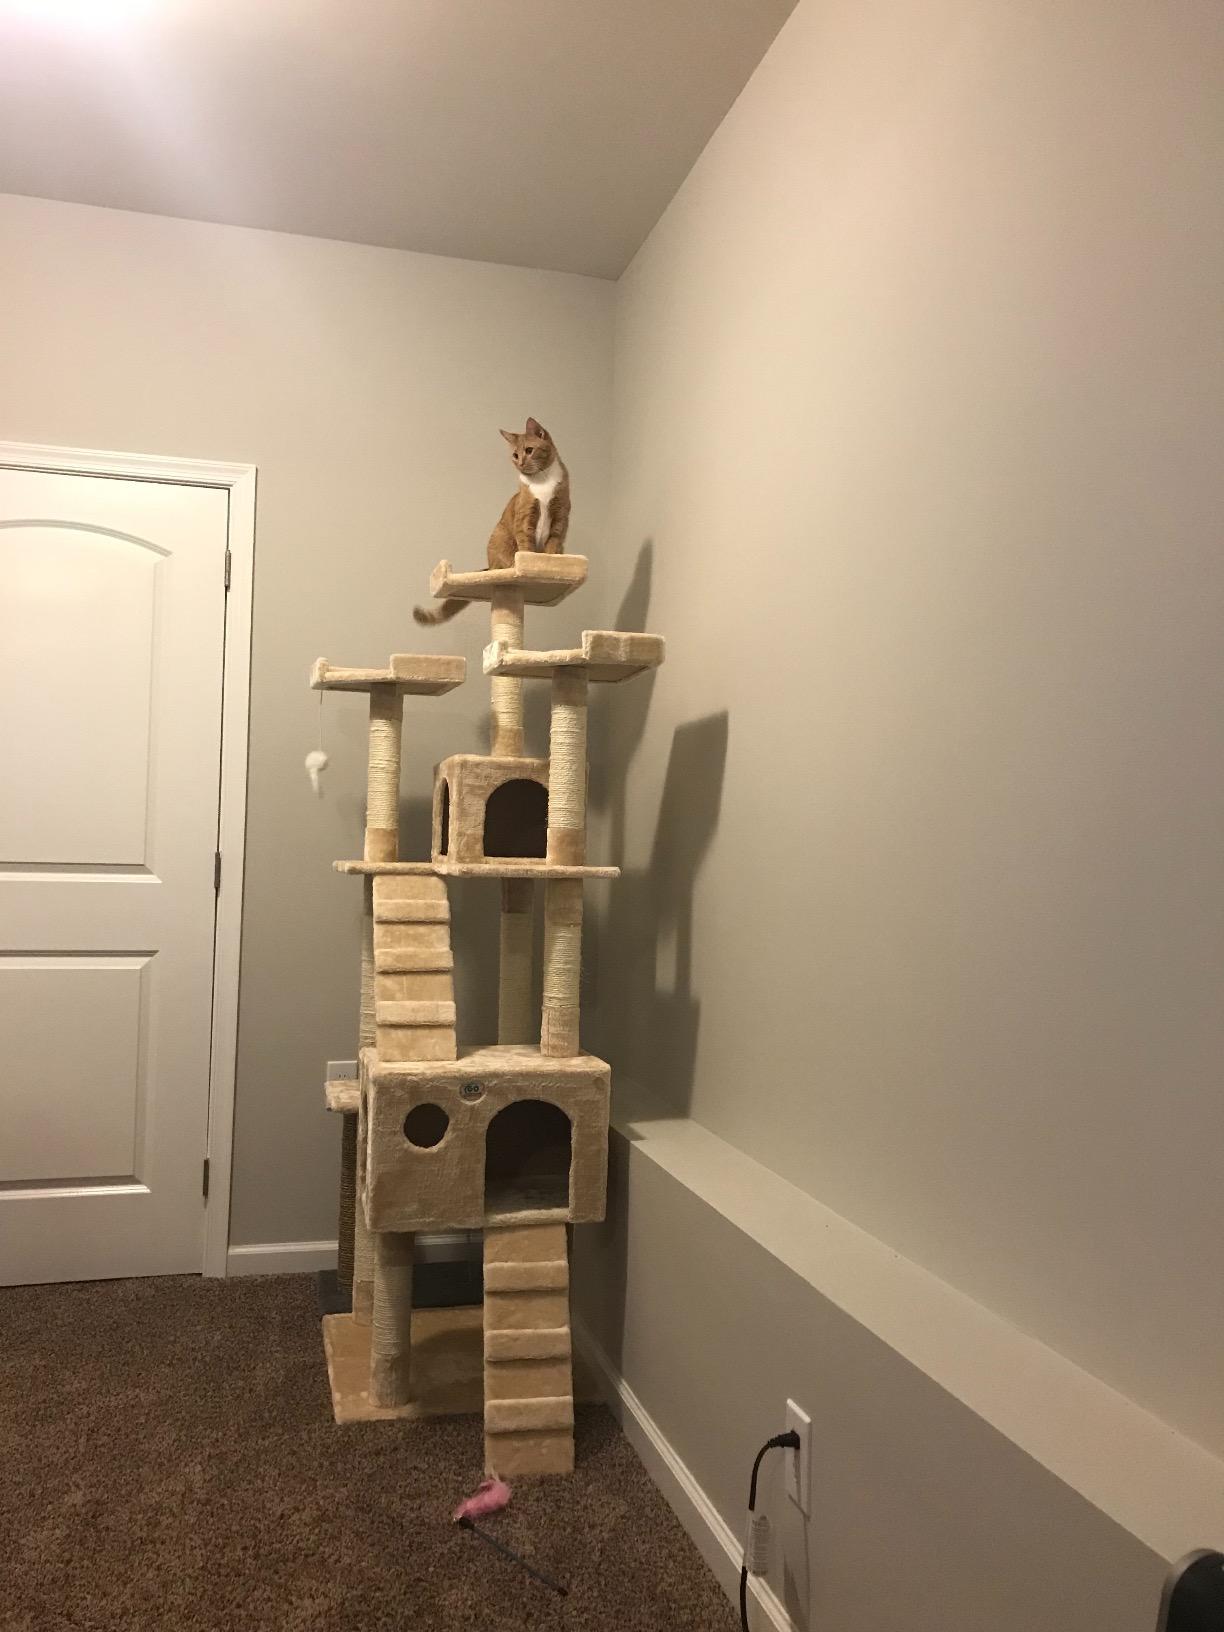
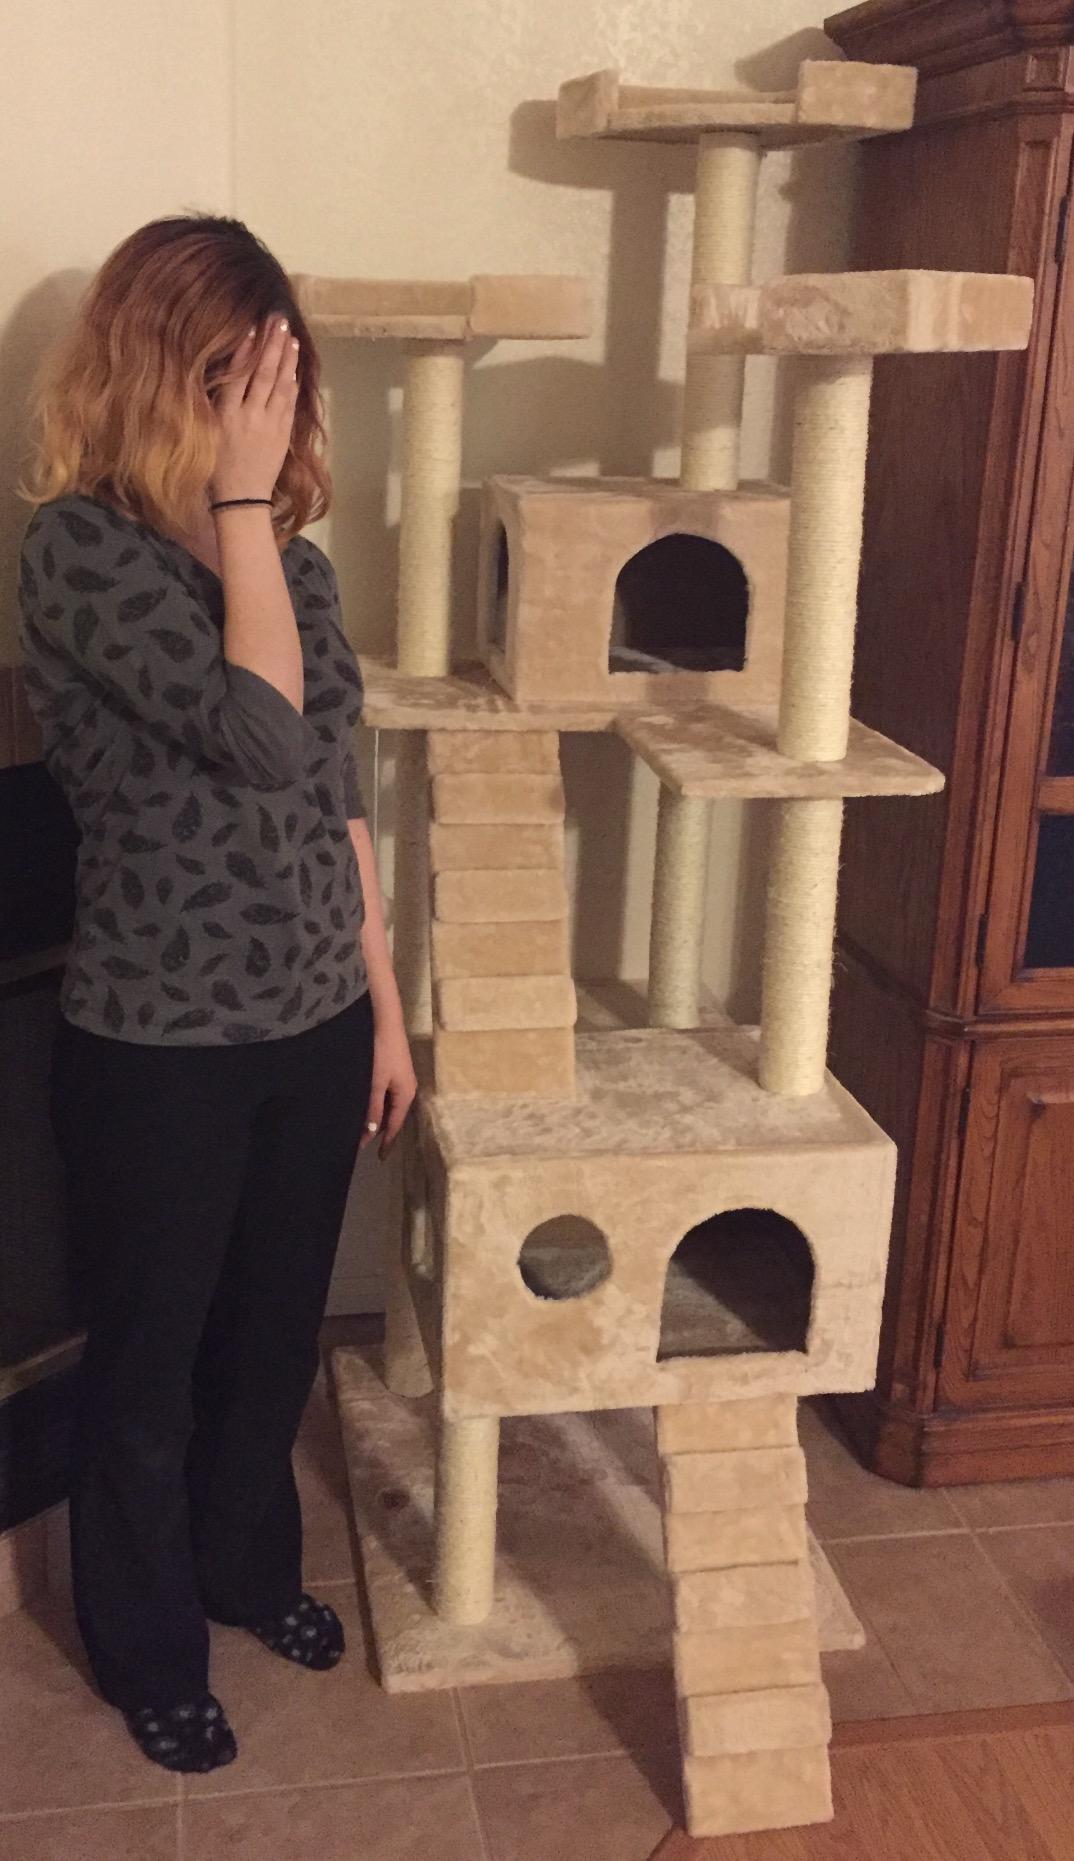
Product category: items_cat tree
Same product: yes